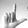
ASL letter: L